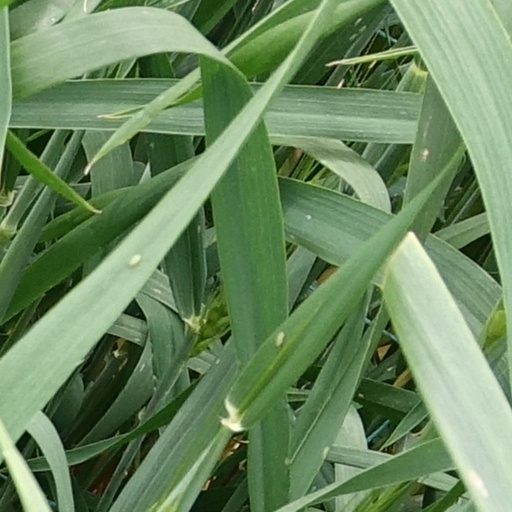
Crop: wheat